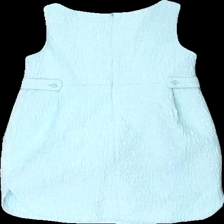
View: back
Type: Dress
Category: Children
Brand: Zara
Colors: Blue
Material: 83% polyester 17% cotton
Pattern: Other
Cut: Regular
Size: 110
Season: All
Damage location: top center
Damage 2 location: middle center
Price range: 50-100
Recommended usage: Reuse
Description: blå klänning med ett "skrynkligt" mönster.